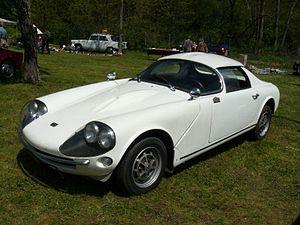
Photo prise à Chelle le 1er Mai 2012
La SOciété des Véhicules André Morin est une société française qui est aujourd'hui spécialisée dans l'équipement aéroportuaire mais qui possède un passé de constructeur automobile.
La Renault 4 est une petite voiture populaire de grande diffusion de conception simple et pratique. C'est aussi la première application de la traction sur une voiture de tourisme de la marque Renault après que cette technique a été adoptée sur l'Estafette en 1959.